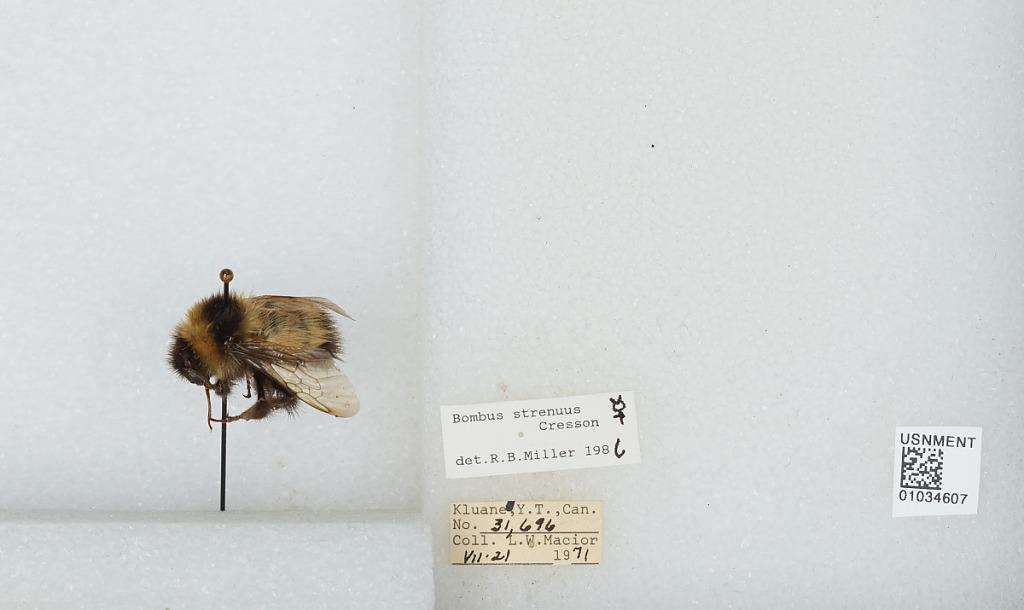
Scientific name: Bombus (Alpinobombus) neoboreus Sladen
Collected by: L. Macior
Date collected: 1971-7-21
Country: Canada
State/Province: Yukon Territory
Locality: Kluane
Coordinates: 60.75, -139.5
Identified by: Miller, R. B.